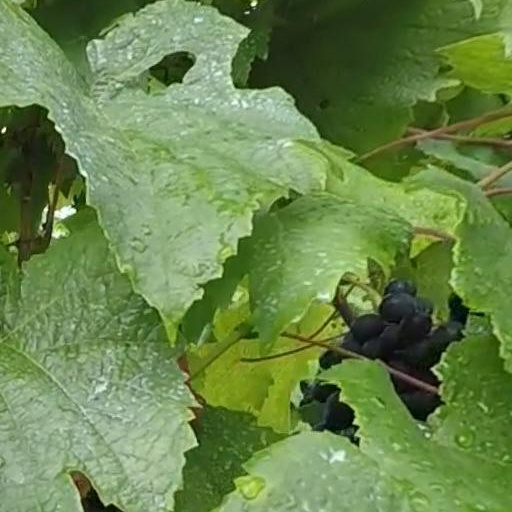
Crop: grape